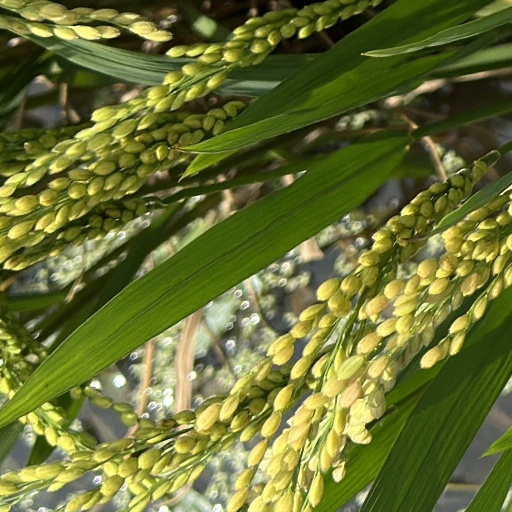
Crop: rice